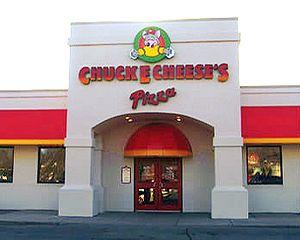
CEC Entertainement anciennement Chuck E. Cheese's est une chaîne de centres de divertissement et de restaurants américaine. La chaîne est la principale marque de la CEC Entertainment, Inc. dont les quartiers généraux se trouvent à Irving au Texas. L'établissement sert pizzas et autres plats et propose des jeux d'arcade et manèges ainsi que des robots animatroniques. La marque tire son nom de son principal personnage animatronique, Chuck E. Cheese, une souris anthropomorphe qui chante et interagit avec les clients.